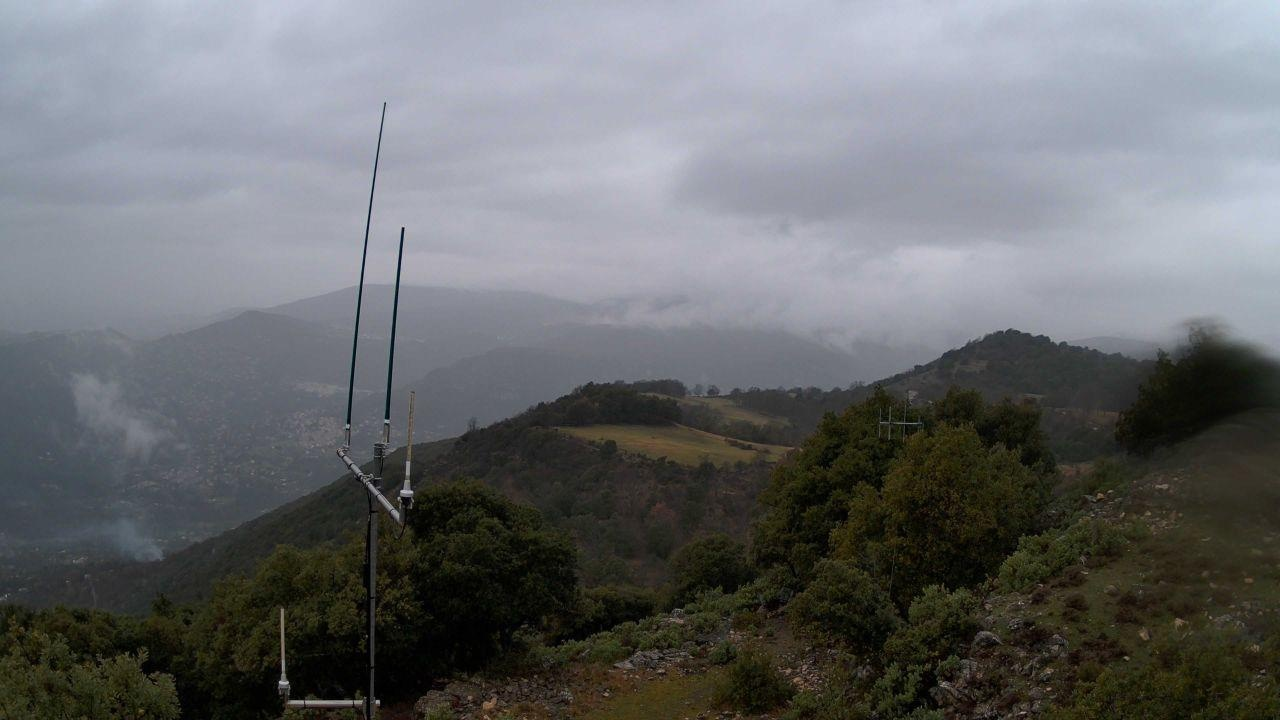
Fire: no
Smoke: yes